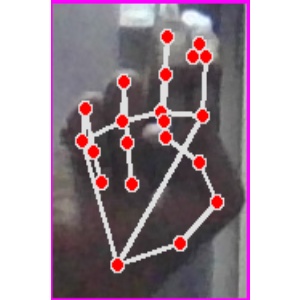
अक्षर: ह